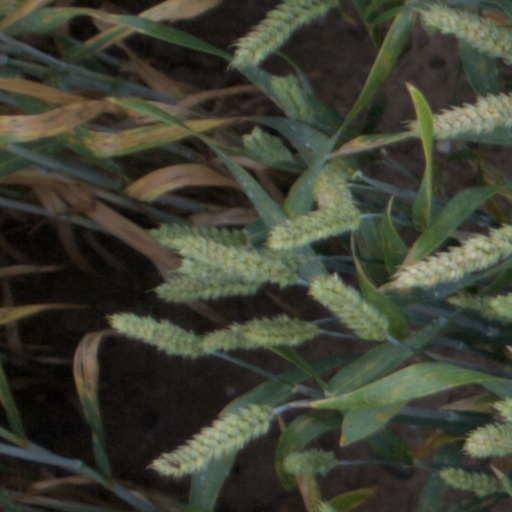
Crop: wheat